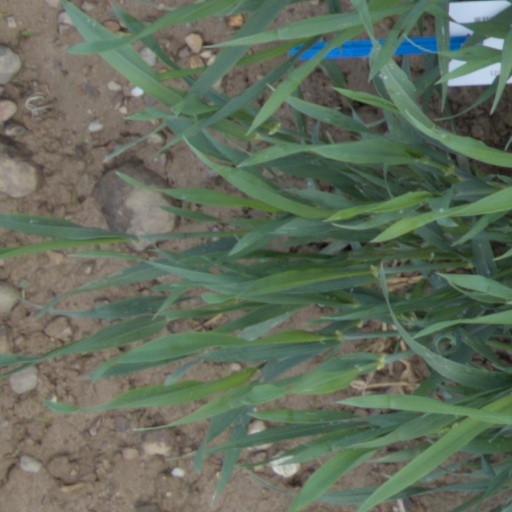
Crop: wheat